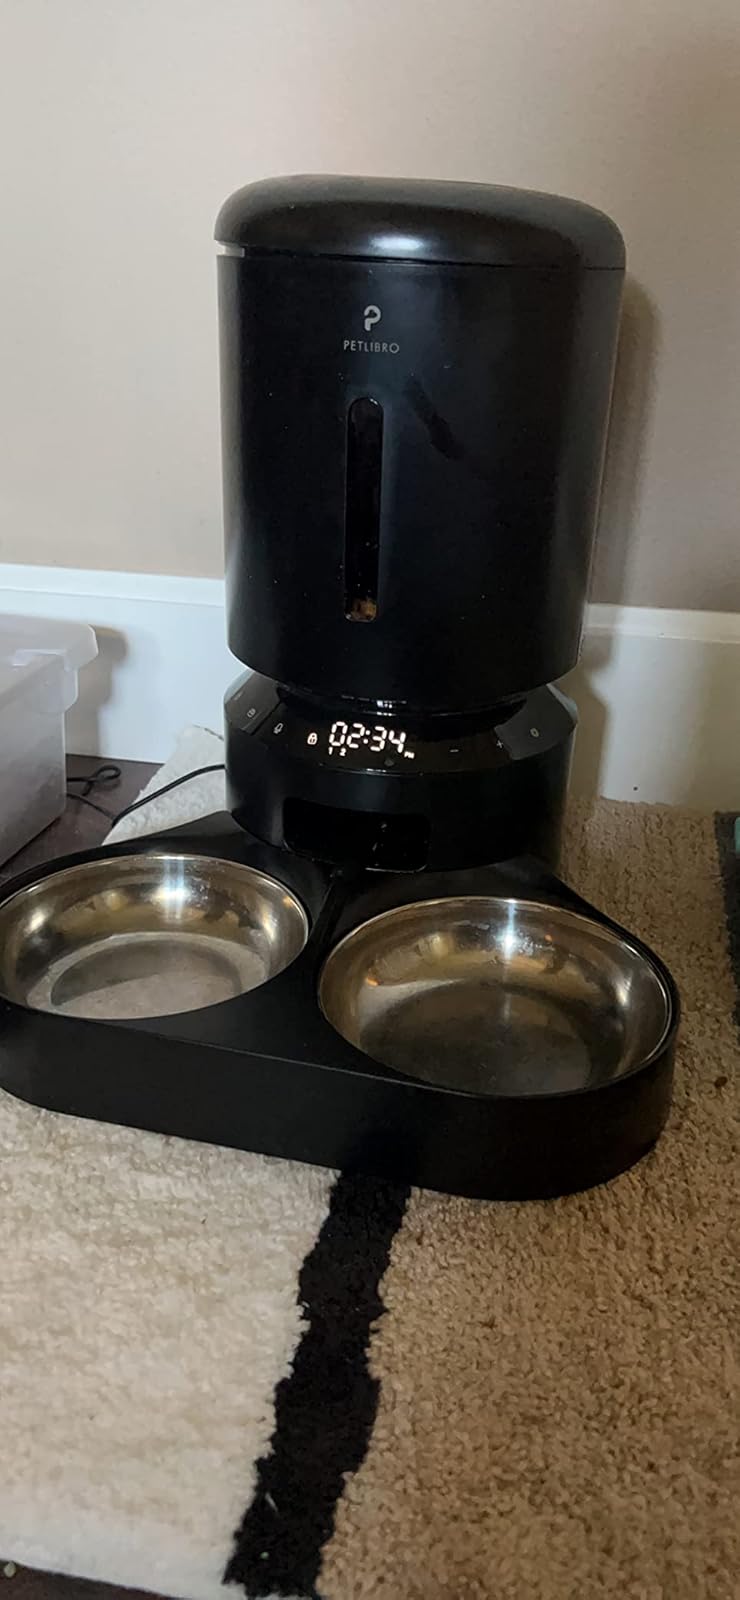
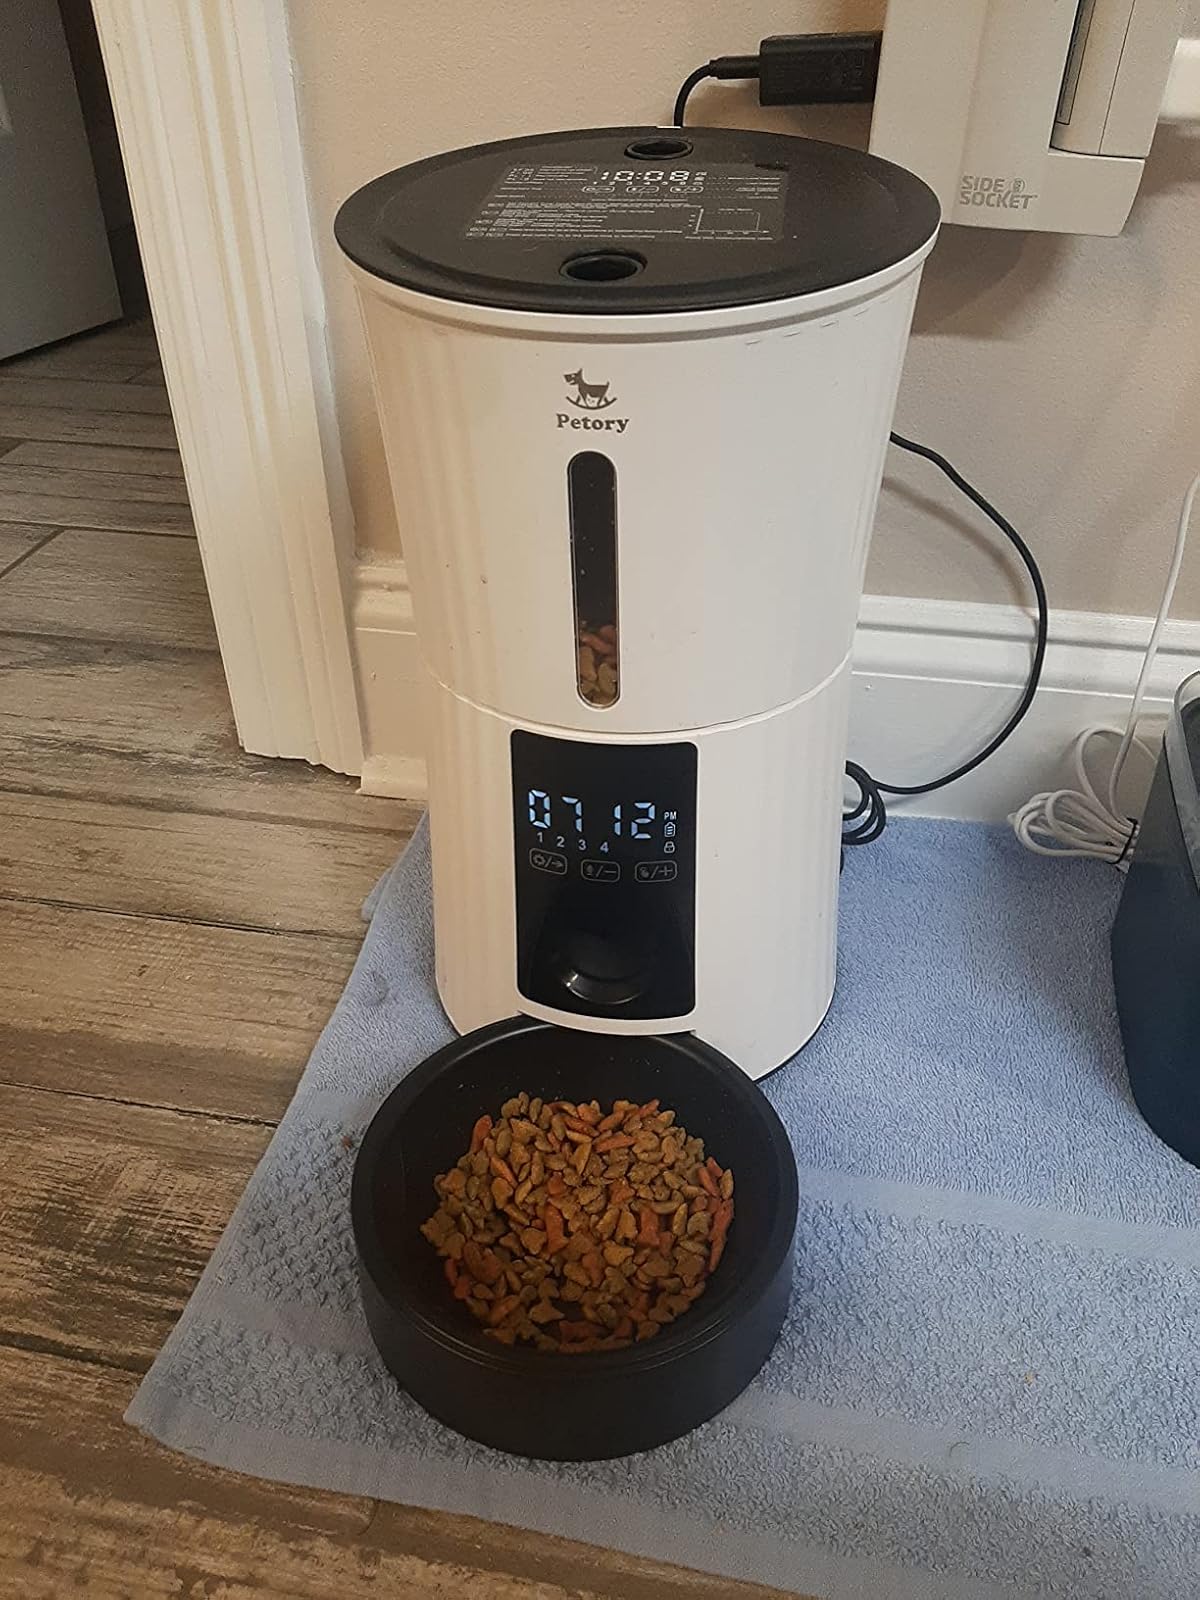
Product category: items_feeder
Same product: no